Gustav Denhardt

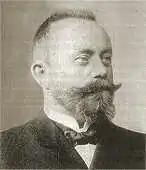
Gustav Denhardt.

Gustav Denhardt (16 June 1856 in Zeitz – 17 July 1917 in Leipzig) and his brother Clemens Andreas Denhardt (3 August 1852 – 7 June 1928), born in Zeitz, Saxony-Anhalt, were distinguished German explorers of Africa at the time of the Scramble for Africa. In association with the physician G. A. Fischer they undertook in 1878 a tour through the Tana River region, East Africa, which they endeavored to secure to German commerce. Six years later they entered upon a second expedition, extending from the island Lamu to Vitu (March 1885), where the Sultan of the Swahili requested the establishment of a friendly treaty with Germany based upon proposals made by him 18 years previously. Part of the territory acquired by Clemens Denhardt was afterward transferred by him to the German colonial society known as the "Deutsche Witugesellschaft". In 1890 all rights to this territory were ceded by Germany to England in exchange for Helgoland, the German government compensating the brothers with an indemnity of 150,000 Goldmark.